Zero-K

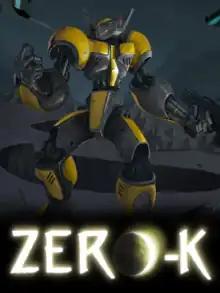
Cover art for the video game Zero-K

Zero-K is a free multi-platform open source real-time strategy video game. Initially based on content from "Total Annihilation" on the open source Spring Engine, it was forked and all proprietary content replaced, and evolved into a completely new game with unique features. Among the games powered by the Spring Engine, "Zero-K" makes extensive use of Lua scripting for interface and gameplay changes/enhancements, as well as unique real-time strategy concepts such as a flat technology tree.